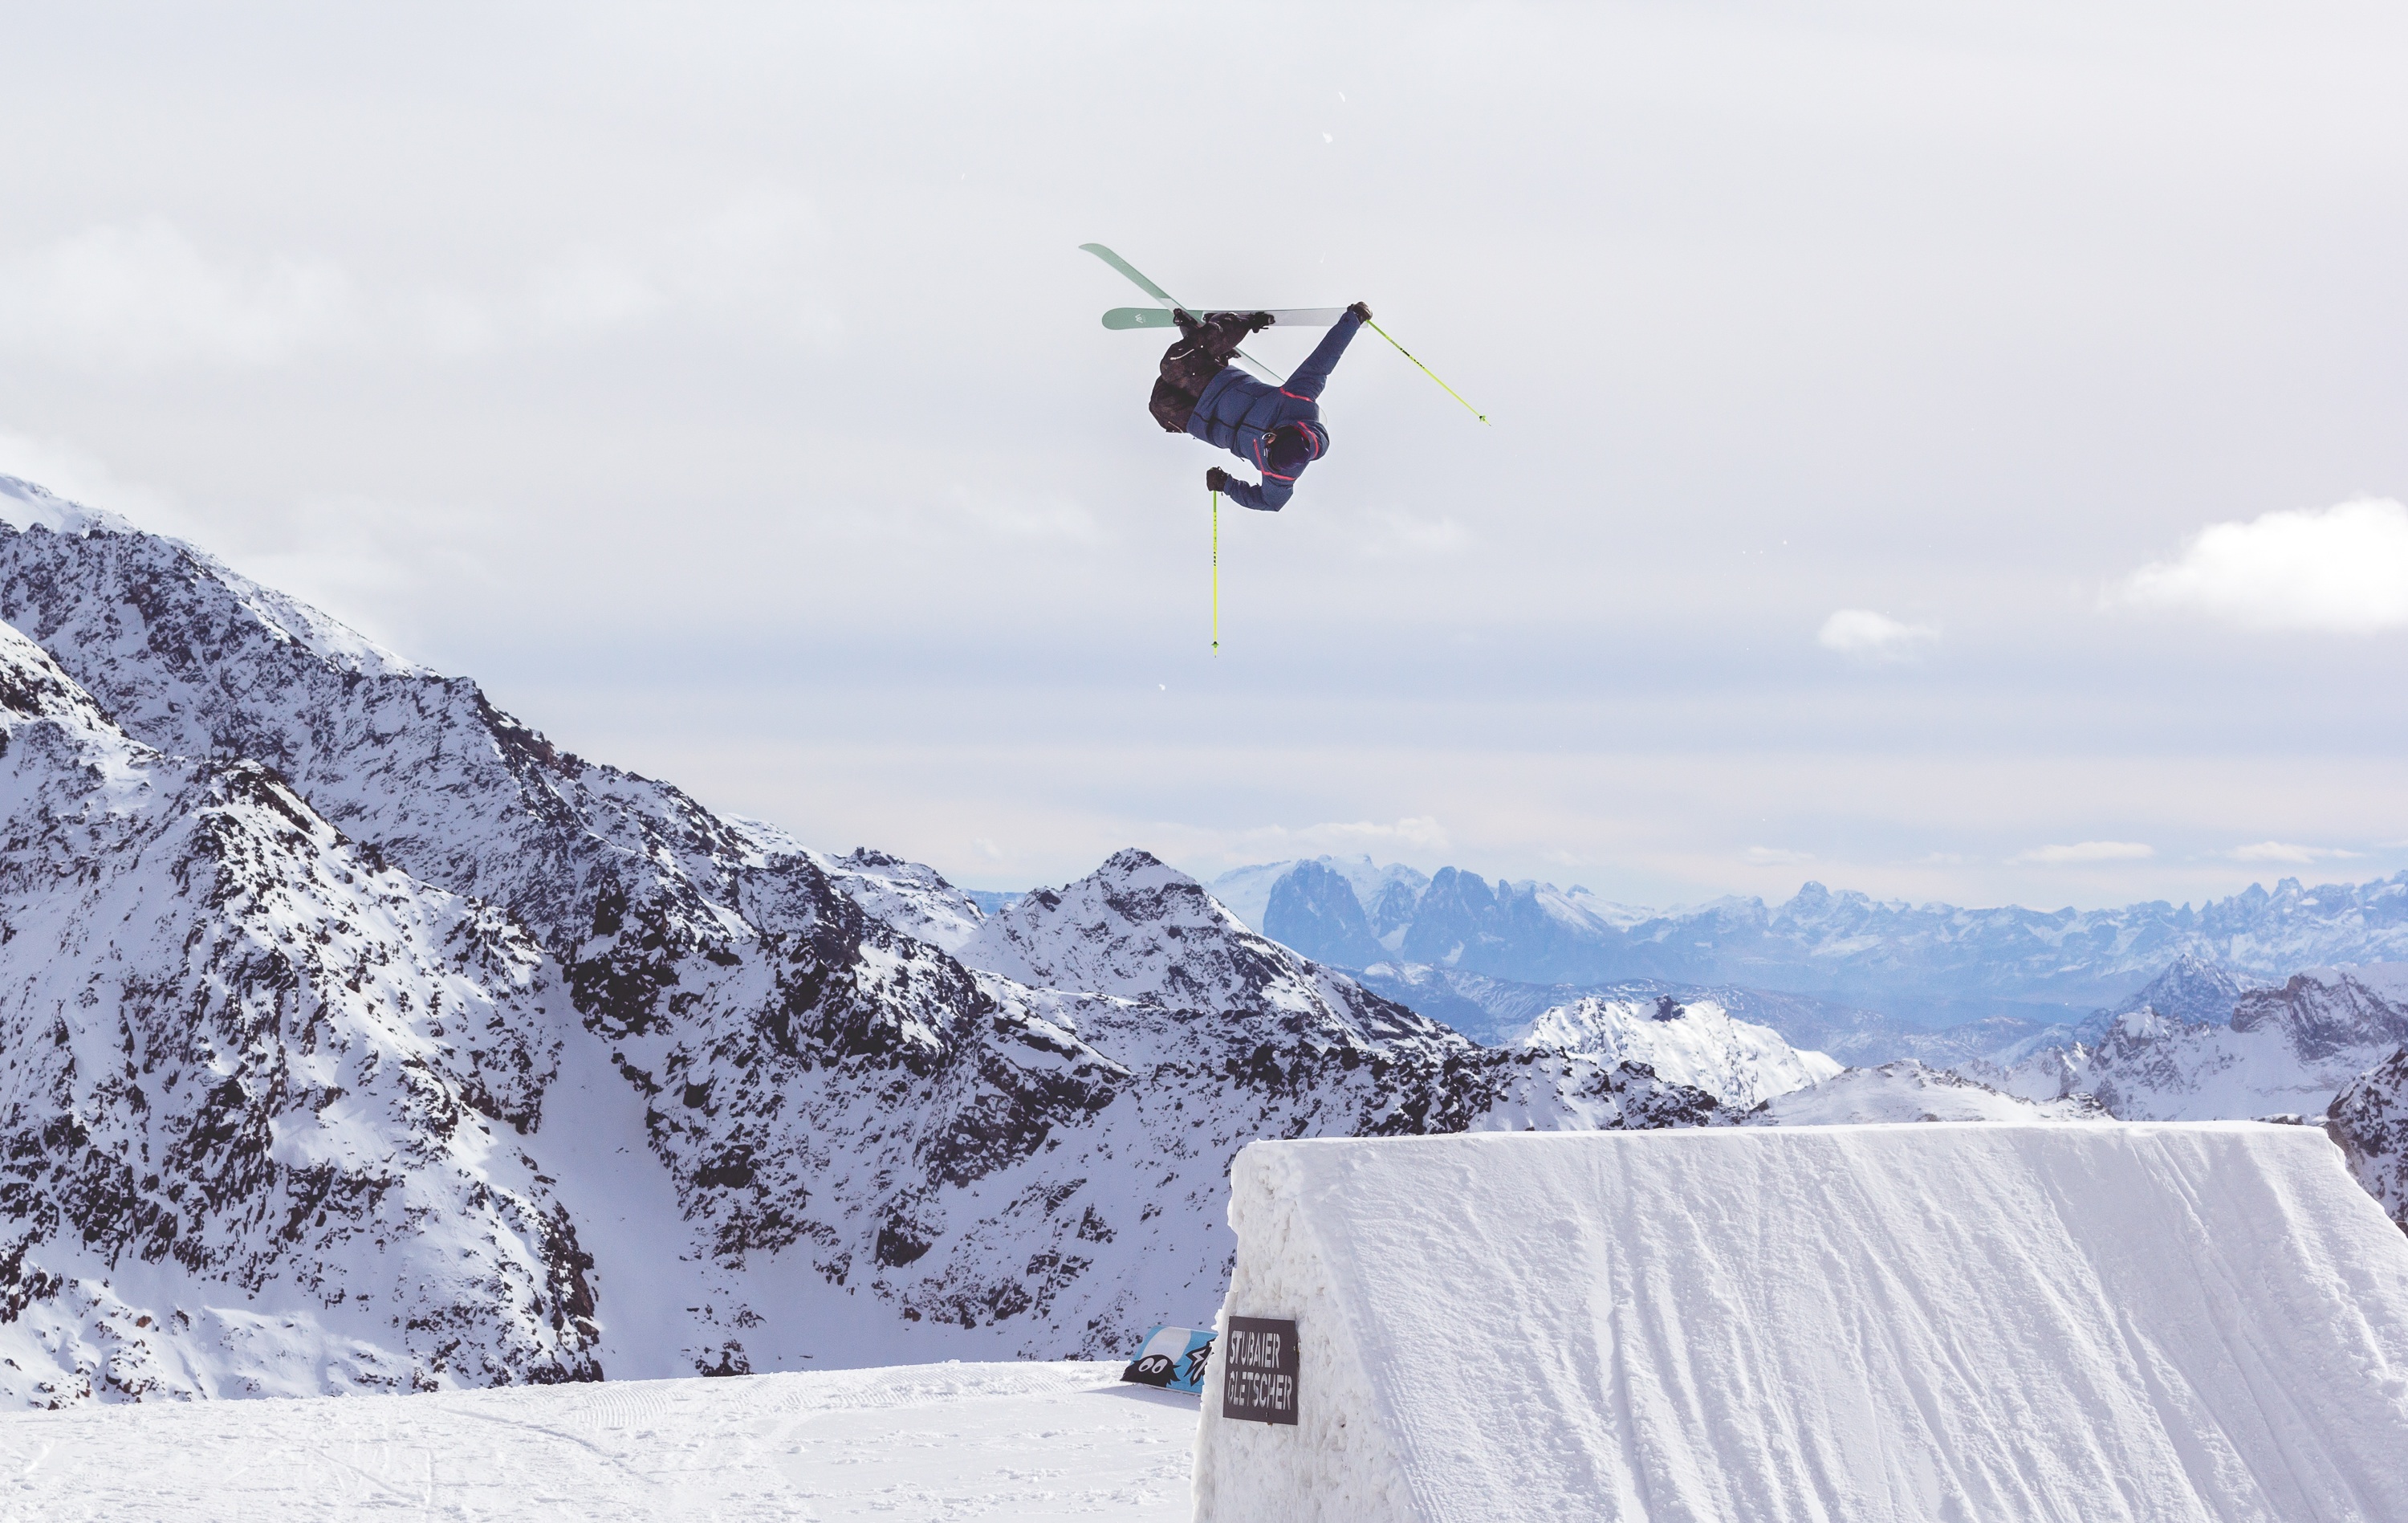
mountain, snow, winter, sport, mountain range, vehicle, weather, snowboard, extreme sport, skiing, sports equipment, winter sport, sports, alps, downhill, ski, snowboarding, piste, skier, ski equipment, atmosphere of earth, geological phenomenon, freestyle skiing